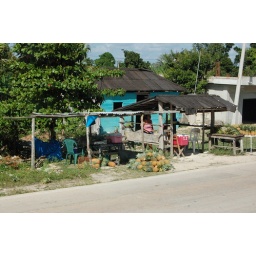
Southeastern Mexico - pineapple stand beside the highway between the Belize border and Tulum